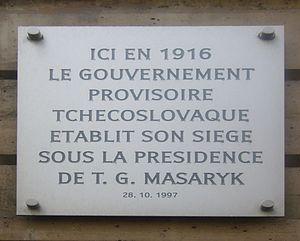
La rue Bonaparte est une voie publique du 6ᵉ arrondissement de Paris.
Le conseil national tchécoslovaque, créé à Paris en 1916, est une étape décisive de la création de la Première république tchécoslovaque.